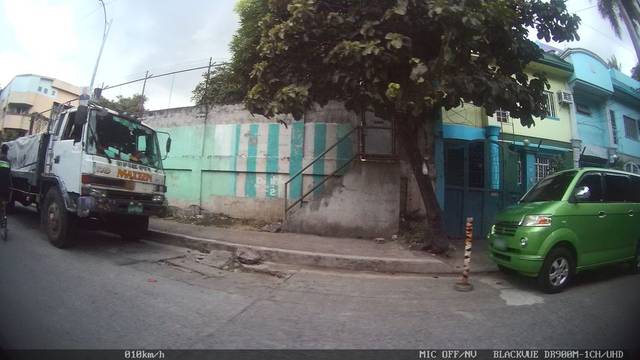
Region: Philippines
Coordinates: 14.614, 121.02